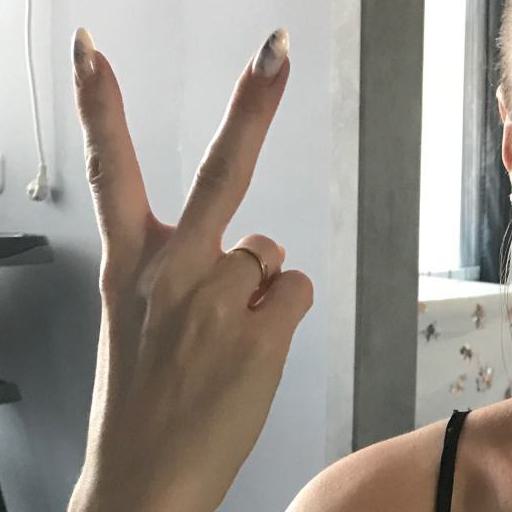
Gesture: peace_inverted